Sinderby

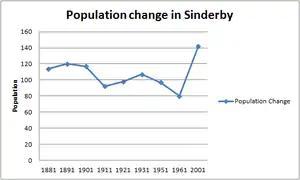
Population changes in the parish of Sinderby between 1881 and 2001

The first recorded census of Sinderby occurred in 1881 with the population being 114 people. A census was carried out every ten years up until 1961, offering information on such statistics as total population, population change, gender and area over the time the census has been carried out. The population in the parish stayed roughly the same until 1911 when it drastically decreased to 92 people, possibly being due to the First World War. This fluctuation appeared again between 1931 and 1961, with the census data showing the population in 1931 being 107 people and then rapidly declining up until 1961 when the population was as low as 80 people according to census records. There are no census records from 1941 due to the Second World War. From 1961 onwards the census data changed, listing the information gathered in some places by wards and no longer by parishes.